Bus transport in the United Kingdom

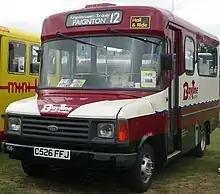
A van derived Ford Transit minibus with Carlyle bodywork, used on Hail and ride service from 1986

Historically, full size single and double-decker buses formed the mainstay of the UK bus fleet. Double-decker buses remain common across the country, often running into rural areas. The United Kingdom is unique in the western world as bus companies are generally free to choose whatever vehicle meets their needs from the supplier of their choice, rather than by public sector procurement.